Egil Nyhus

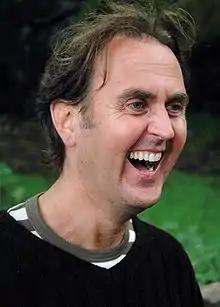
Egil Nyhus, 2005.

He was born in Tønsberg as the twin brother of illustrator/writer Svein Nyhus. He took his education at the Norwegian National Academy of Craft and Art Industry from 1981 to 1985, worked as a newspaper illustrator in "Tønsbergs Blad" from 1986 to 1987 and "Romerikes Blad" from 1987. He has also illustrated children's picture books, among them several titles about "Captain Sabertooth" and books written by Tor Åge Bringsværd.